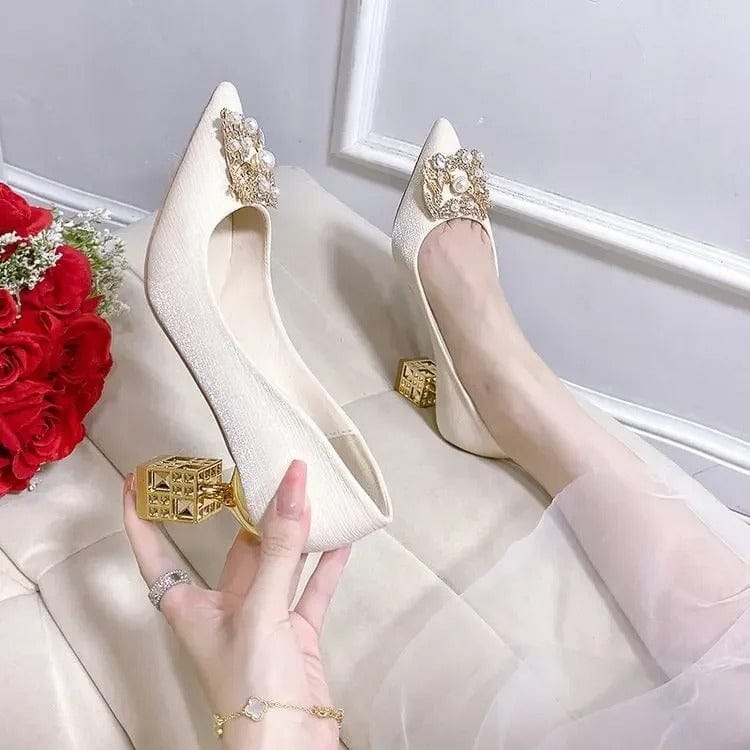
Chaussures mariée talon 5cm
Chaussures Mariée Talon 5cm : L’Équilibre Parfait entre Élégance et Confort Vous cherchez la chaussure idéale pour le jour J ? Celle qui vous donnera l’allure d’une reine sans transformer votre mariage en parcours du combattant ? Ne cherchez plus ! Nos Chaussures Mariée Talon 5cm sont conçues spécialement pour vous accompagner avec style ET confort. Ici, ni souffrance ni compromis. Avec un talon d’une hauteur douce de 5 cm , chaque pas devient un plaisir, pas un calvaire. Talon chic et stable de 5 cm : ni trop plat, ni trop haut, idéal pour garder la grâce sans trébucher. Finitions délicates : petits détails brillants qui captivent la lumière et les regards. Matériaux légers et doux : port prolongé sans douleur ni frottement. Style intemporel : s’adapte parfaitement à toutes les robes de mariée, des plus classiques aux plus modernes. Semelle pensée pour durer : grip anti-dérapant pour vos pas fébriles ou sûrs... au choix. Pourquoi choisir des chaussures mariée talon 5cm plutôt qu’un autre modèle ? Le talon de 5 cm est souvent la hauteur parfaite lorsqu’on veut réunir le meilleur des deux mondes : l’élégance d’un talon et le confort d’une chaussure basse. Ce n’est pas rien d’y penser ! Vous êtes mariée, certes, mais vous restez surtout vous, prête à danser jusqu’au bout de la nuit . Ce talon donne juste ce qu’il faut de hauteur pour affiner la silhouette et donner un port de tête assuré. Son secret ? Il vous met en valeur sans sacrifier votre bien-être . Imaginez-vous, pieds légers, sourire aux lèvres, traversant la salle sans une grimace de douleur. Ce n’est plus un rêve. L’avantage des chaussures mariée talon 5cm ne s’arrête pas là. Elles épousent joliment chaque forme, assurent une démarche stable, ce qui est crucial les heures passant et les émotions montant. En d’autres termes : dites adieu aux pieds endoloris et bonjour aux photos parfaites. Qu’est-ce qui rend ces chaussures si uniques ? Ces chaussures sont pensées pour la mariée moderne, celle qui n’a pas le temps de jongler entre élégance et santé de ses pieds. Talon sculpté et élégant : un petit twist design qui évite l’absence totale de personnalité. Détails brillants mais discrets : pour capter la lumière sans en faire trop. Douceur du chaussant : intérieur rembourré qui fait la différence après plusieurs heures. Semelle antidérapante : parce qu’on aime marcher avec assurance, même sur des sols glissants. Couleur harmonieuse et universelle : blanc cassé ou ivoire pour matcher avec toutes les robes. Cela signifie moins de sacrifices, plus de confiance. On peut enfin avoir des chaussures qui sont à la fois un accessoire de charme et un allié contre la fatigue. Comment bien porter vos chaussures mariée talon 5cm ? Vous vous demandez sûrement comment sublimer cette paire indispensable ? Rien de compliqué : Choisissez une robe avec un ourlet qui laisse deviner un petit bout de vos chaussures. Le détail fait toute la différence ! Mariez-les avec un maquillage discret et des accessoires légers pour un look frais et naturel. Osez la confiance. Ces chaussures sont là pour vous porter... au sens propre comme au figuré ! Elles conviennent aussi bien à une cérémonie religieuse qu’à un mariage civil ou même un cocktail en extérieur. Sans oublier la piste de danse, où chaque pas comptera. Les avantages méconnus des chaussures mariée talon 5cm Parfois, ce sont les petits détails qui changent tout : Vous êtes moins fatiguée en fin de journée, ce qui vous permet de profiter à 200% de chaque moment. Le talon 5 cm évite les douleurs lombaires trop souvent rencontrées avec des talons trop hauts. Elles conviennent à toutes les morphologies, offrant une démarche harmonieuse même aux novices des talons. Leur design intemporel fait que vous pouvez les ressortir pour d’autres occasions, un vrai bon investissement. Enfin, ces chaussures sont un excellent compromis pour celles qui rêvent de talons mais redoutent les pieds en feu à minuit. FAQ : Tout ce que vous voulez savoir sur les chaussures mariée talon 5cm Q : Puis-je danser toute la soirée avec ? R : Absolument ! Leur stabilité et amorti intérieur vous permettent de bouger sans gêne. Q : Conviennent-elles à toutes les saisons ? R : Oui, ces escarpins s’adaptent parfaitement aussi bien aux mariages d’été qu’à ceux d’hiver, grâce à leur design versatile. Q : Quelle taille choisir ? R : Restez fidèle à votre pointure habituelle, elles sont pensées pour un ajustement confortable du pied. Q : Puis-je les porter avec un autre style de robe ? R : Bien sûr. Que votre robe soit longue, courte ou bohème, ces chaussures s’adaptent parfaitement. Comment entretenir vos chaussures mariée talon 5cm pour qu’elles durent ? Un petit coup d’éponge humide suffit généralement à leur redonner un air neuf. Puis, rangez-les dans leur boite ou dans un tissu doux pour éviter la poussière. En cas de taches plus tenaces, évitez les produits chimiques agressifs, privilégiez une crème spéciale textile ou cuir doux. Petit plus : gardez-les précieusement, elles peuvent devenir un précieux souvenir ou même un atout mode pour vos prochaines sorties. Où porter vos chaussures mariée talon 5cm après le mariage ? Pourquoi ne pas les remettre pour votre anniversaire de mariage, une soirée spéciale, ou même un dîner romantique ? Leur style élégant et discret s’adapte à toutes sortes d’occasions où la classe rencontre la simplicité. Elles seront aussi un allié de choix pour vos photos souvenirs et vos séances de portraits. Une fois que vous y aurez goûté, vous ne voudrez plus d’autre modèle. Il est clair que les Chaussures Mariée Talon 5cm ne sont pas de simples chaussures, mais la promesse d’une journée où vous pouvez être belle, libre et confortable en même temps. N’attendez plus pour adopter la paire qui va révolutionner votre mariage, tout en douceur et en élégance ! Meta description : Chaussures Mariée Talon 5cm : élégance, confort et stabilité pour le grand jour. Un talon parfait pour danser jusqu’au petit matin sans douleur !
Brand: Bohelle
Category: Apparel & Accessories > Clothing > Wedding & Bridal Party Dresses